Pseudopregnancy

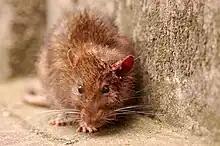
Rat

The coitally induced pseudopregnancy is stimulated by the action of copulation. The copulation stimulation causes the nocturnal prolactin elevation which then activates the corpus luteum. The multiple intromission coital pattern initiates the neuroendocrine reflex which results in the sufficient progesterone secretion in pseudopregnancy. However, induction of pseudopregnancy requires adrenergic system to be activated and simultaneously inhibits the cholinergic system.